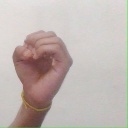
अक्षर: ऊ